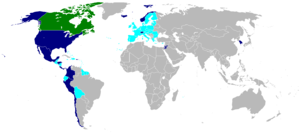
Canadas økonomi / Frihandelsaftaler
Lande der har en frihandelsaftale med Canada er i mørkeblå, lande der er i forhandlinger om frihandelsaftaler er lyseblå. Canada er grøn
Canadas økonomi er verdens 11. største og er en af verdens rigeste lande målt på BNP pr. indbygger. Canada er medlem af Organization for Economic Co-operation and Development og Group of Eight. Den mest udbredte sektor er serviceindustrien, der giver job til omkring 75 % af Canadas arbejdere. Canada er usædvanligt blandt i-landene, idet den primære sektor har en stor betydning for landets økonomi. Årsagen er den store skovarbejde- mine- og olie-industri.